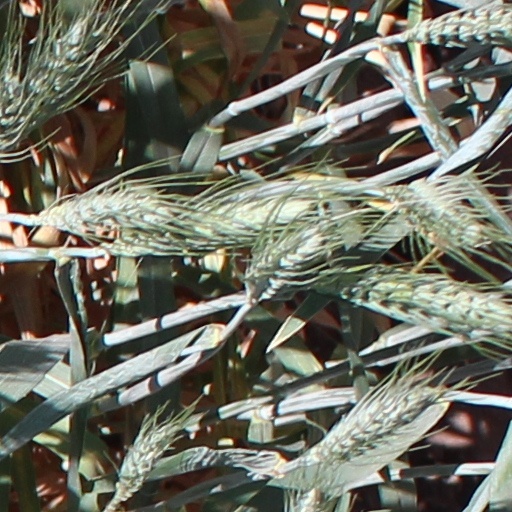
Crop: wheat